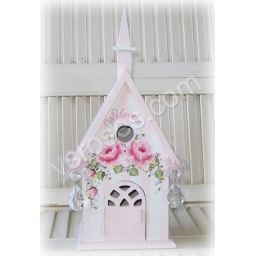
hp roses bird house by vsroses